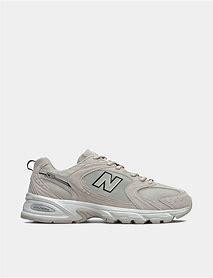
Brand: New
Model: Balance 530